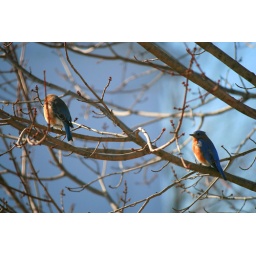
male and female bluebirds perched in our maple tree out front